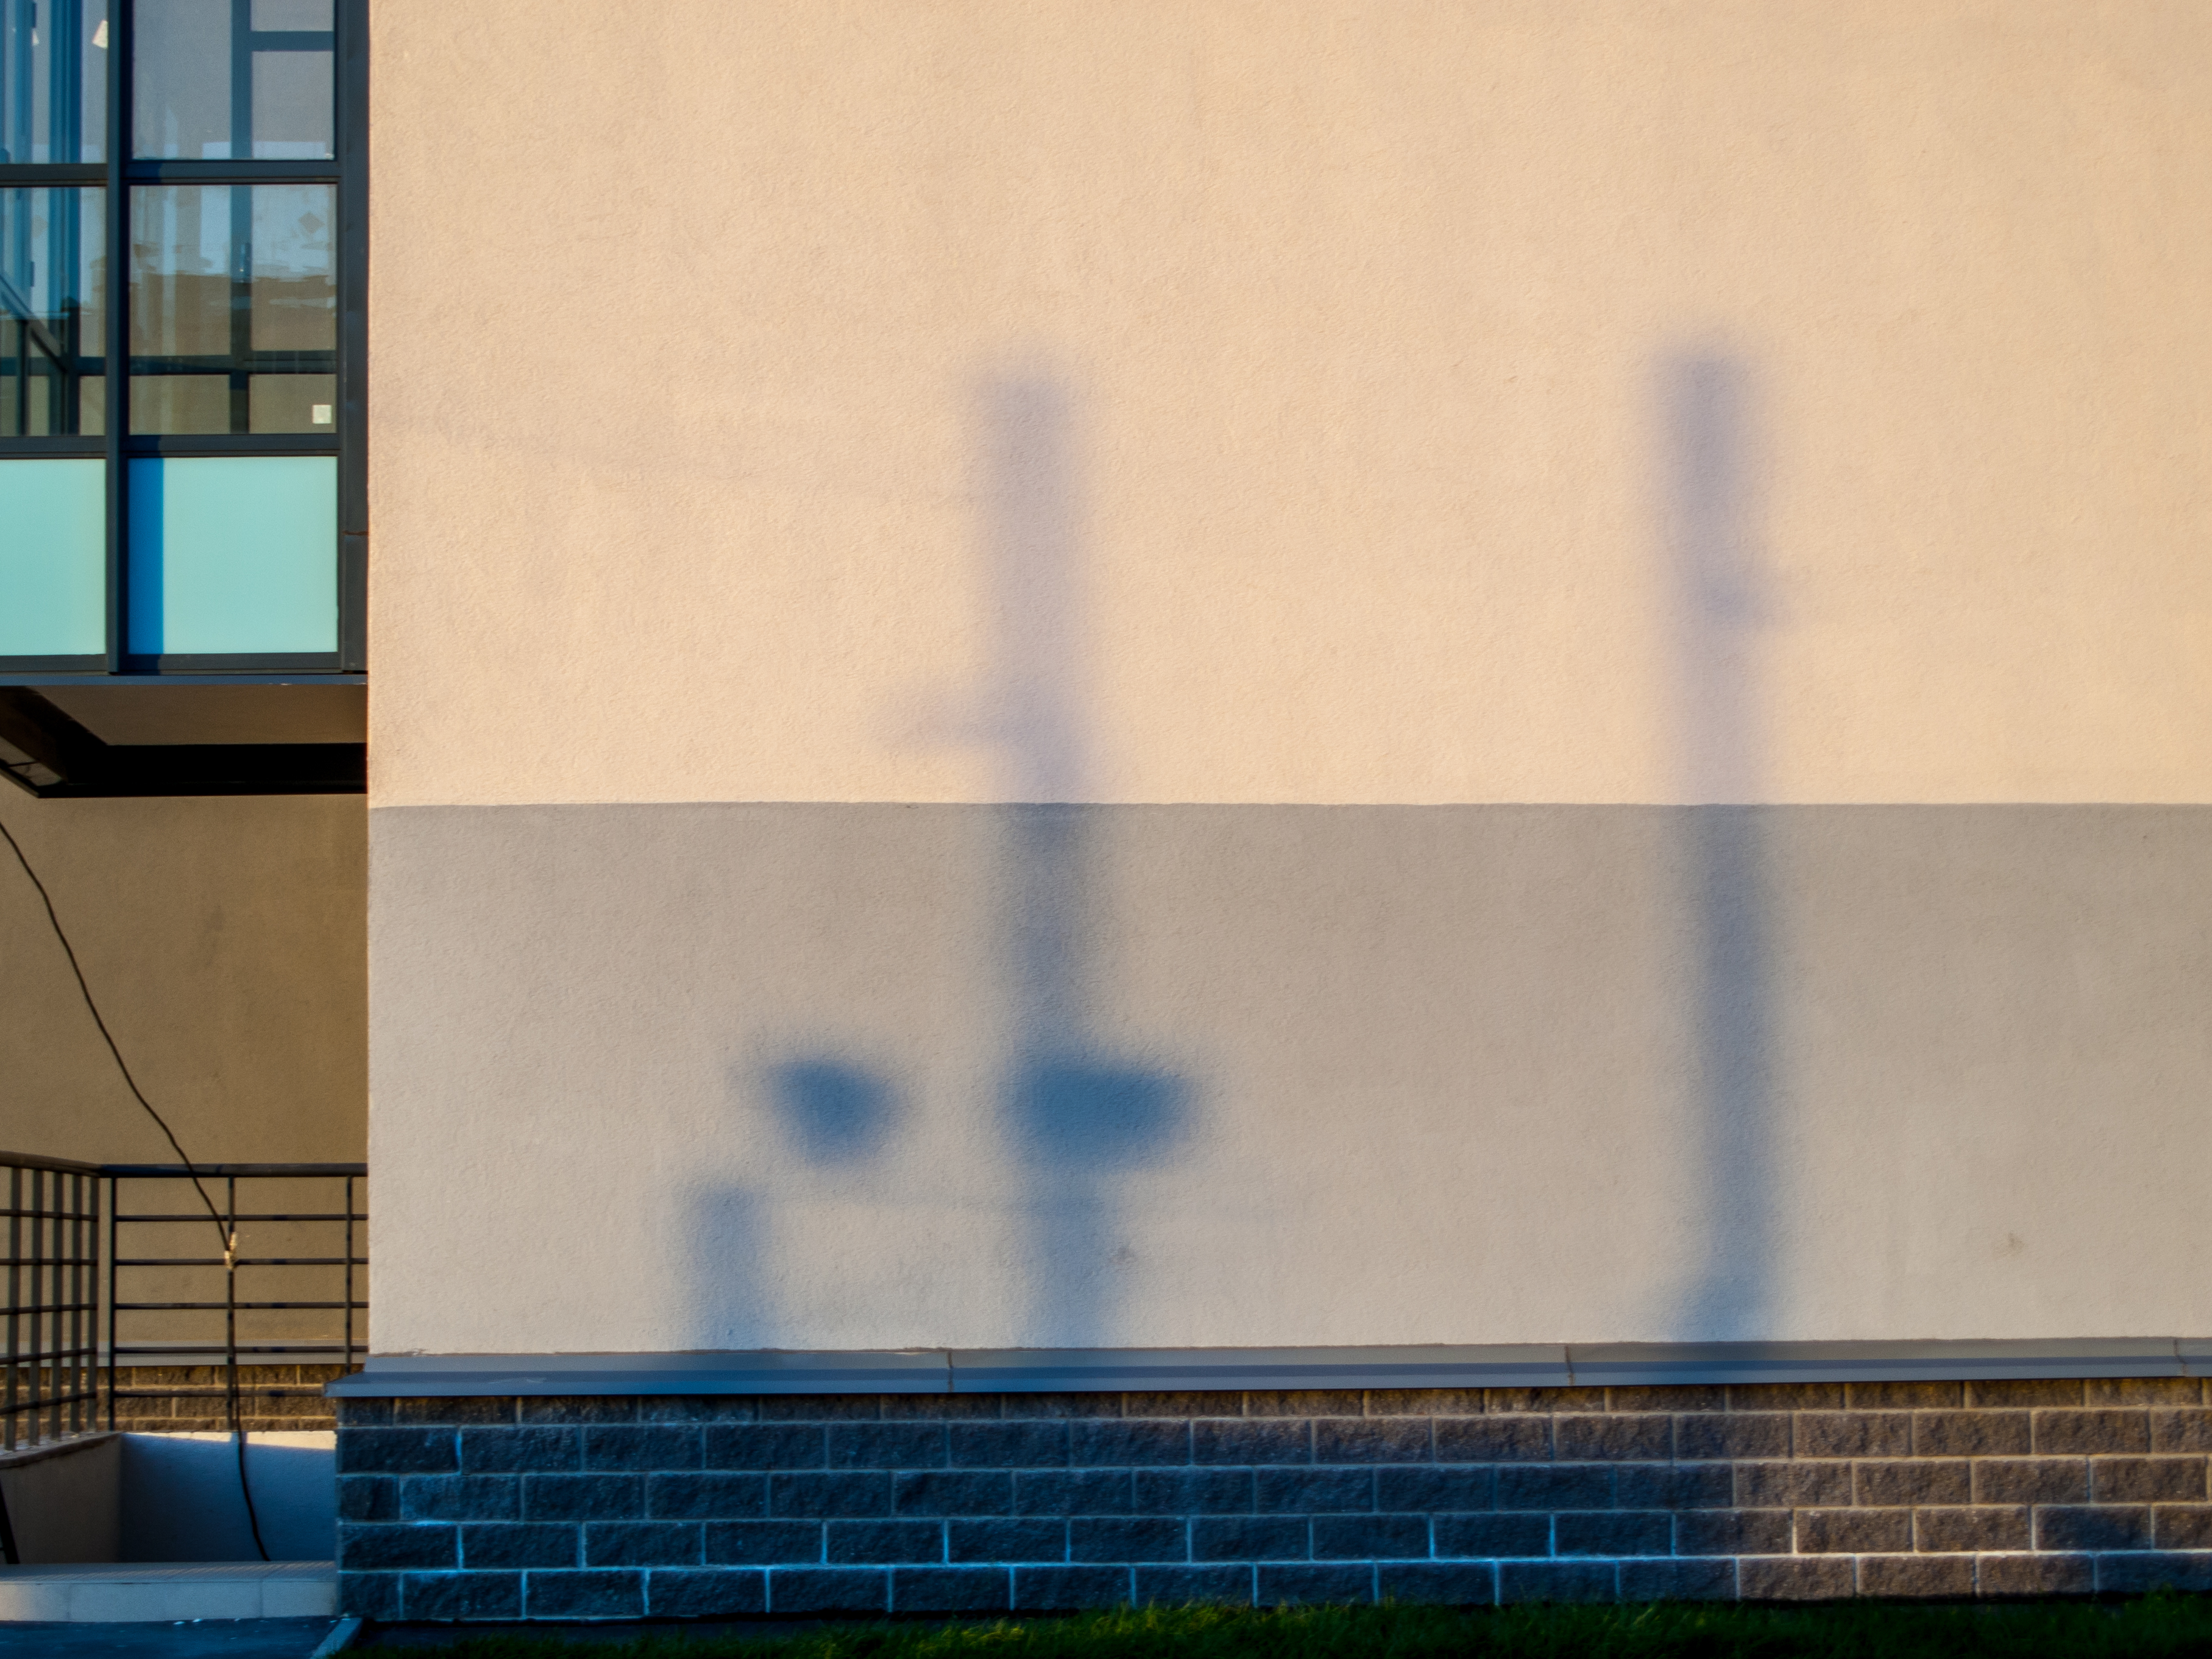
images, blue, rectangle, window, sunlight, wood, line, shade, brick, font, facade, Tints and shades, grass, urban design, glass, sky, city, symmetry, electric blue, pattern, flooring, reflection, shadow, metal, brickwork, tower block, daylighting, Transparent material, condominium, asphalt, evening, tile, square, apartment, commercial building, sport venue, net